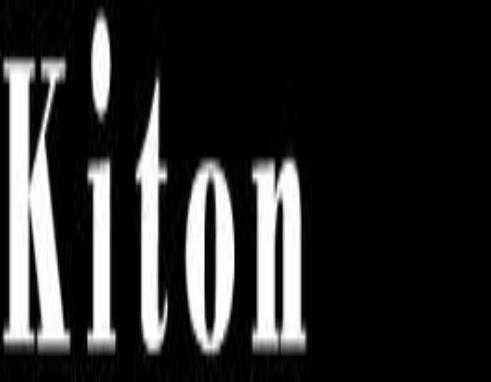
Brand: Kiton
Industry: Clothes